High Deryni

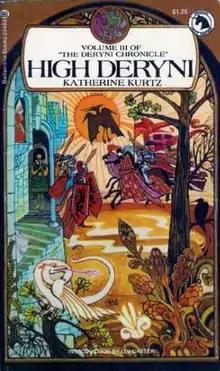
Cover illustration by Alan Mardon for the first edition of "High Deryni"

High Deryni is a historical fantasy novel by American-born author Katherine Kurtz. It was first published by Ballantine Books as the sixty-first volume of the celebrated Ballantine Adult Fantasy series in September 1973 and has been reprinted a number of times since. A revised and updated edition of the novel was released in 2007 by Ace Books. "High Deryni" was the third of Kurtz' Deryni novels to be published, and the final book in the Chronicles of the Deryni Trilogy. The next Deryni book to be published was "Camber of Culdi", which details events that occur two centuries before "High Deryni". However, the internal literary chronology of events in the Deryni series is continued in "The Bishop's Heir".